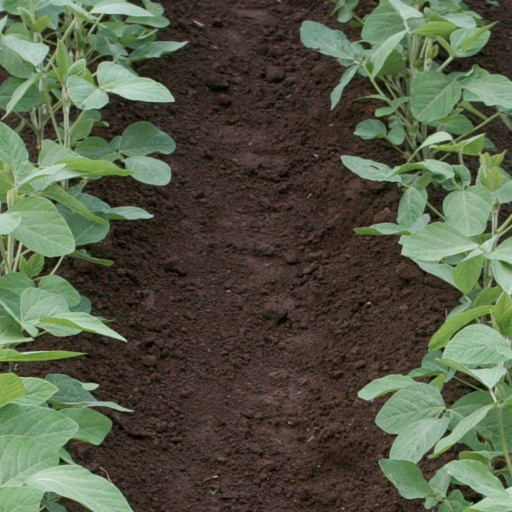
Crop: soybean